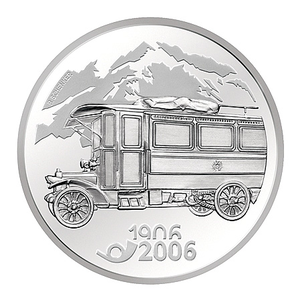
Les pièces de monnaie commémoratives suisses désignent des pièces de monnaie frappées en Suisse. Elles sont libellées en francs suisses, mais ne doivent pas être confondues avec les pièces de circulation. Bien qu'elles aient cours légal, elles sont rarement utilisées pour les paiements courants, leur valeur d'achat et d'échange dépassant généralement leur valeur faciale. Comme telles, elles sont plutôt réservées aux collectionneurs.